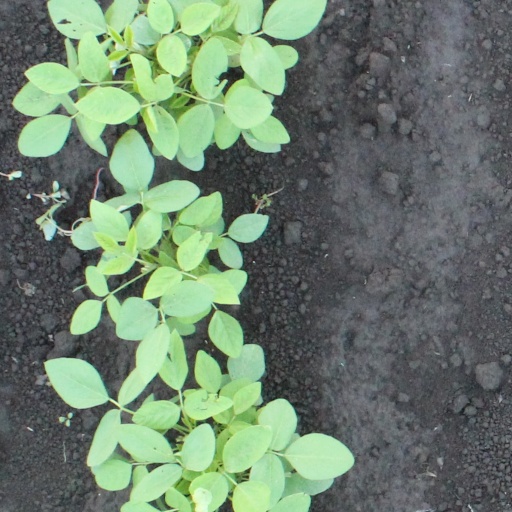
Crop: soybean